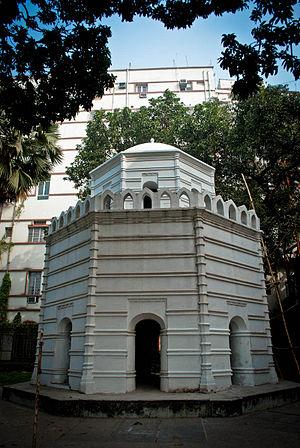
Job Charnock, né à Londres vers 1630 et décédé le 10 janvier 1692 à Calcutta, est traditionnellement considéré comme le fondateur de la ville de Calcutta, au Bengale, en 1690. Son mausolée se trouve dans le jardin qui entoure l'ancienne église Saint-Jean.